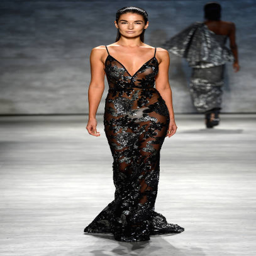
a model walks the runway at the fashion show during spring .